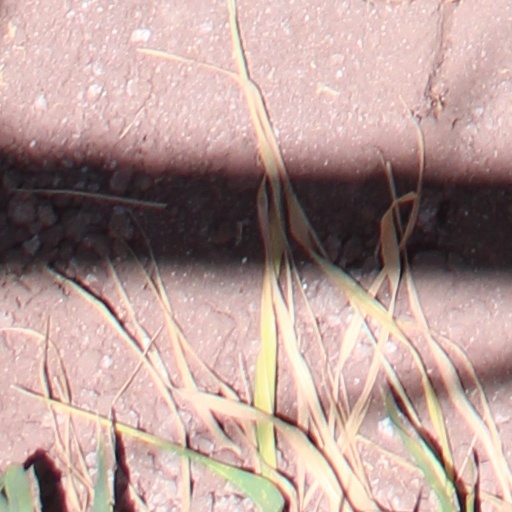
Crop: wheat